Batak

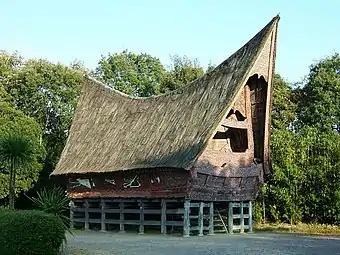
A traditional Toba Batak house (see Batak architecture).

While the archaeology of southern Sumatra testifies to the existence of Neolithic settlers, it seems that the northern part of Sumatra was settled by agriculturalists at a considerably later stage. Although the Batak are often considered to be isolated peoples due to their location inland, there is evidence that they have been involved in trade with neighbouring kingdoms for a millennium or more.